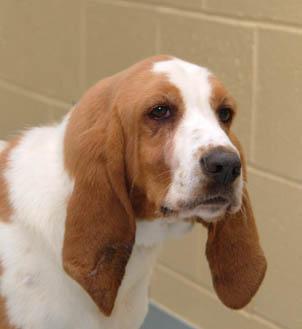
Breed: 216-n000063-Walker_hound